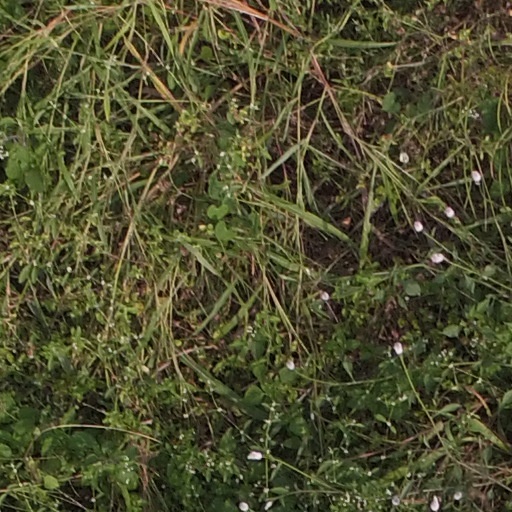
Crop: maize; corn